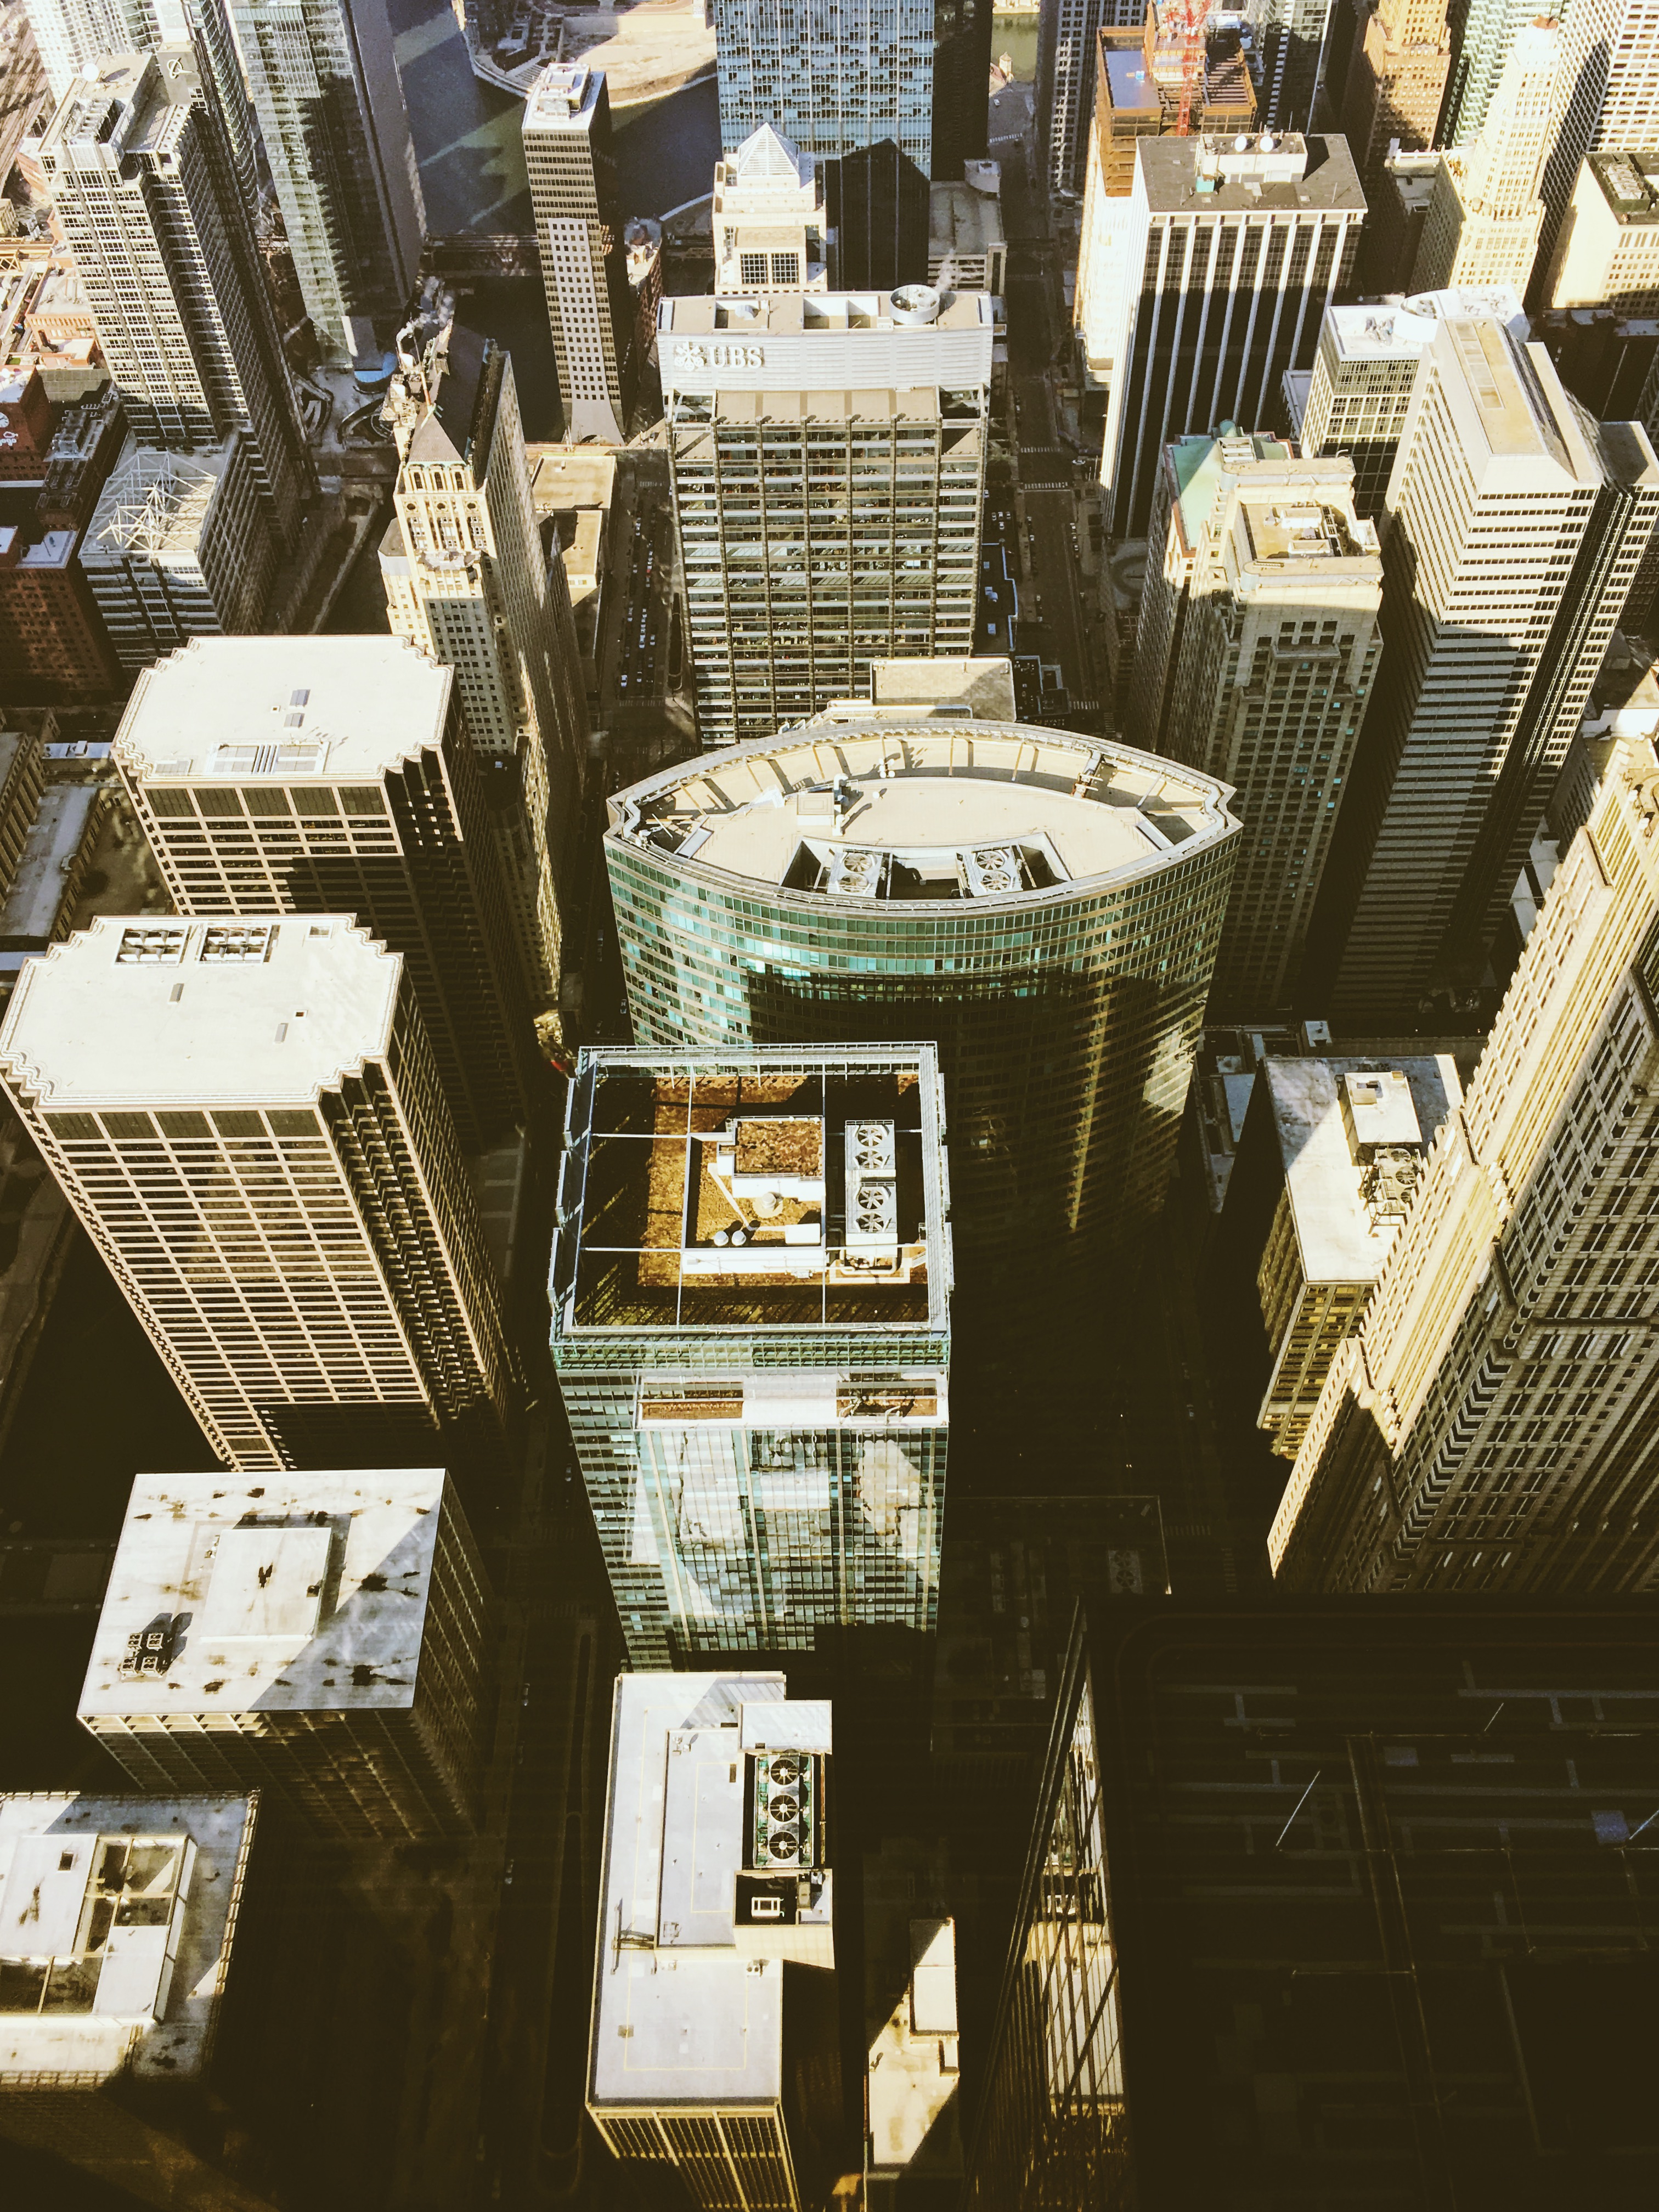
building, city, skyscraper, cityscape, downtown, chicago, aerial view, art, image, shape, metropolis, aerial photography, urban area, ancient history